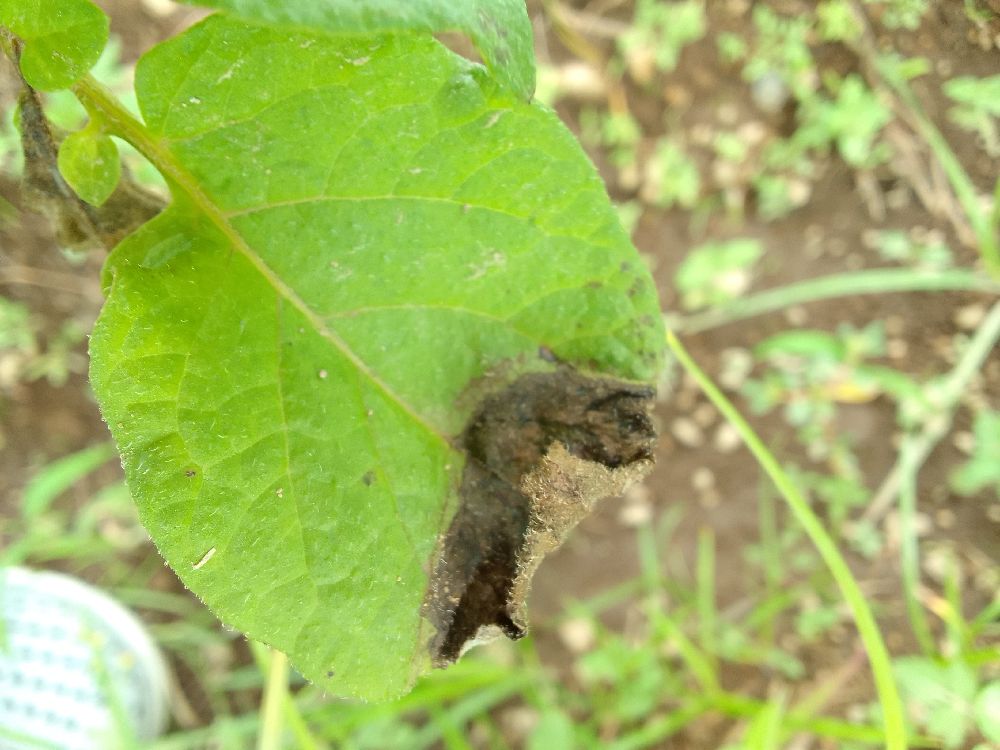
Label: Late blight